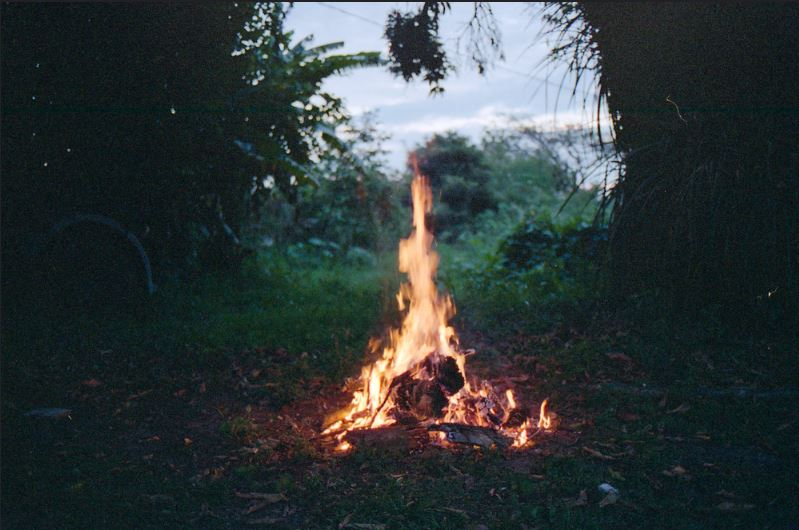
Fire: yes
Smoke: no